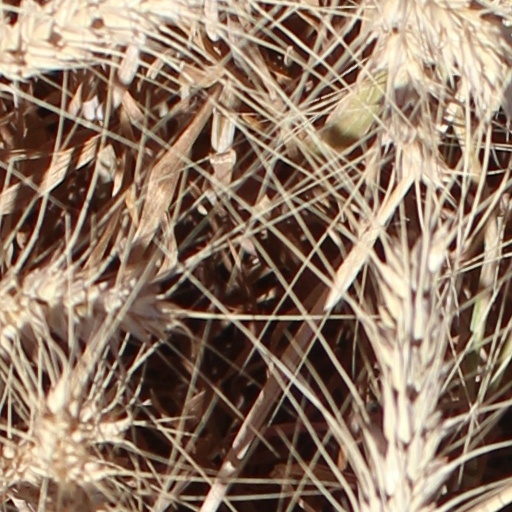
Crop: wheat